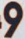
Number: 9